Law enforcement in the United Kingdom

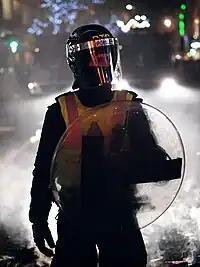
A British Transport Police public order officer on 'mutual aid', supporting the Metropolitan Police.

When a constable arrests a person in England & Wales, the constable is subject to the requirements of section 28 (informing of arrest), section 30 (taking to a designated police station) and section 32 (search on arrest). When a constable arrests a person in Scotland, the arrested person shall have the same rights and the constable the same powers and duties as they would have were the constable a constable of a police force in Scotland. When a constable arrests a person in Northern Ireland, the constable is subject to the requirements of Article 30 (informing of arrest), Article 32 (taking to a designated police station) and Article 34 (search on arrest).